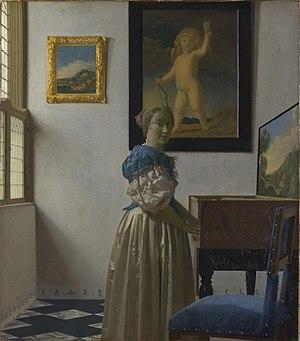
La National Gallery de Londres est le musée national d'art le plus important de Grande-Bretagne, situé à Trafalgar Square, dans le centre de Londres. Fondé en 1824 avec l'achat initial de 36 tableaux par le gouvernement britannique, ses collections se montent aujourd'hui à environ 2 300 peintures, datant du milieu du XIIIᵉ siècle à 1900, dont l'essentiel est visible par le public. Cette page présente les œuvres les plus importantes de la collection, qui, contrairement aux autres grands musées européens, ne comprend que des peintures.
La liste des œuvres de Dietrich Buxtehude suit la numérotation BuxWV du catalogue thématique de Georg Karstädt publié en 1974. Le classement n'est donc pas chronologique.